Bellevue Hotel, Brisbane

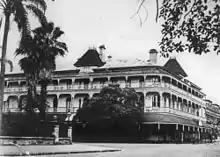
Bellevue Hotel, 1933

The Bellevue Hotel was a well-known pub and hotel on the western corner of George and Alice Streets, Brisbane, Queensland, Australia. Once Brisbane's premier hotel, it was demolished in 1979 despite considerable public objection. In 2009 as part of the Q150 celebrations, the demolition of the Bellevue Hotel was announced as one of the Q150 Icons of Queensland for its role as a "Defining Moment".